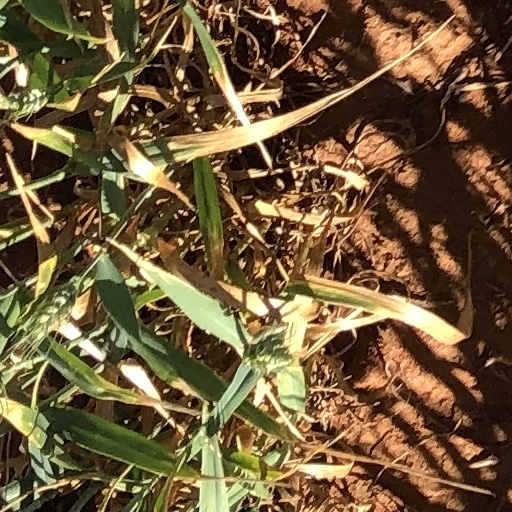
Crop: wheat